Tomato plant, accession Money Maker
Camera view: bottom (45 deg); turntable rotation: 240 degrees
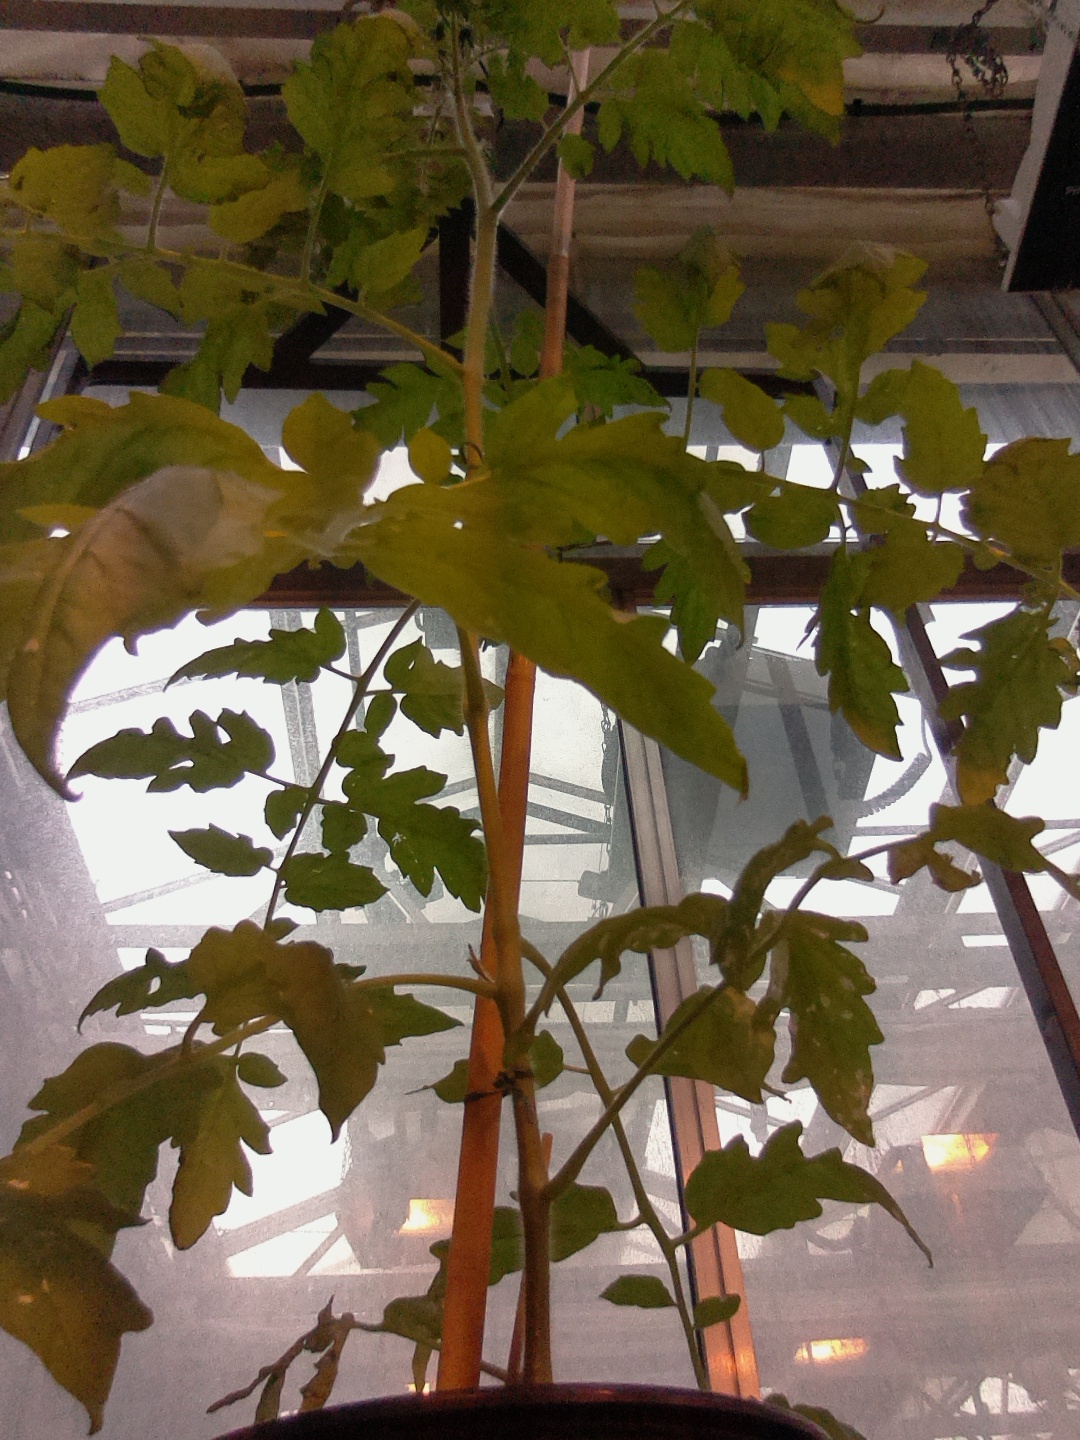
BBCH growth stage 20: First Side shoot start formed